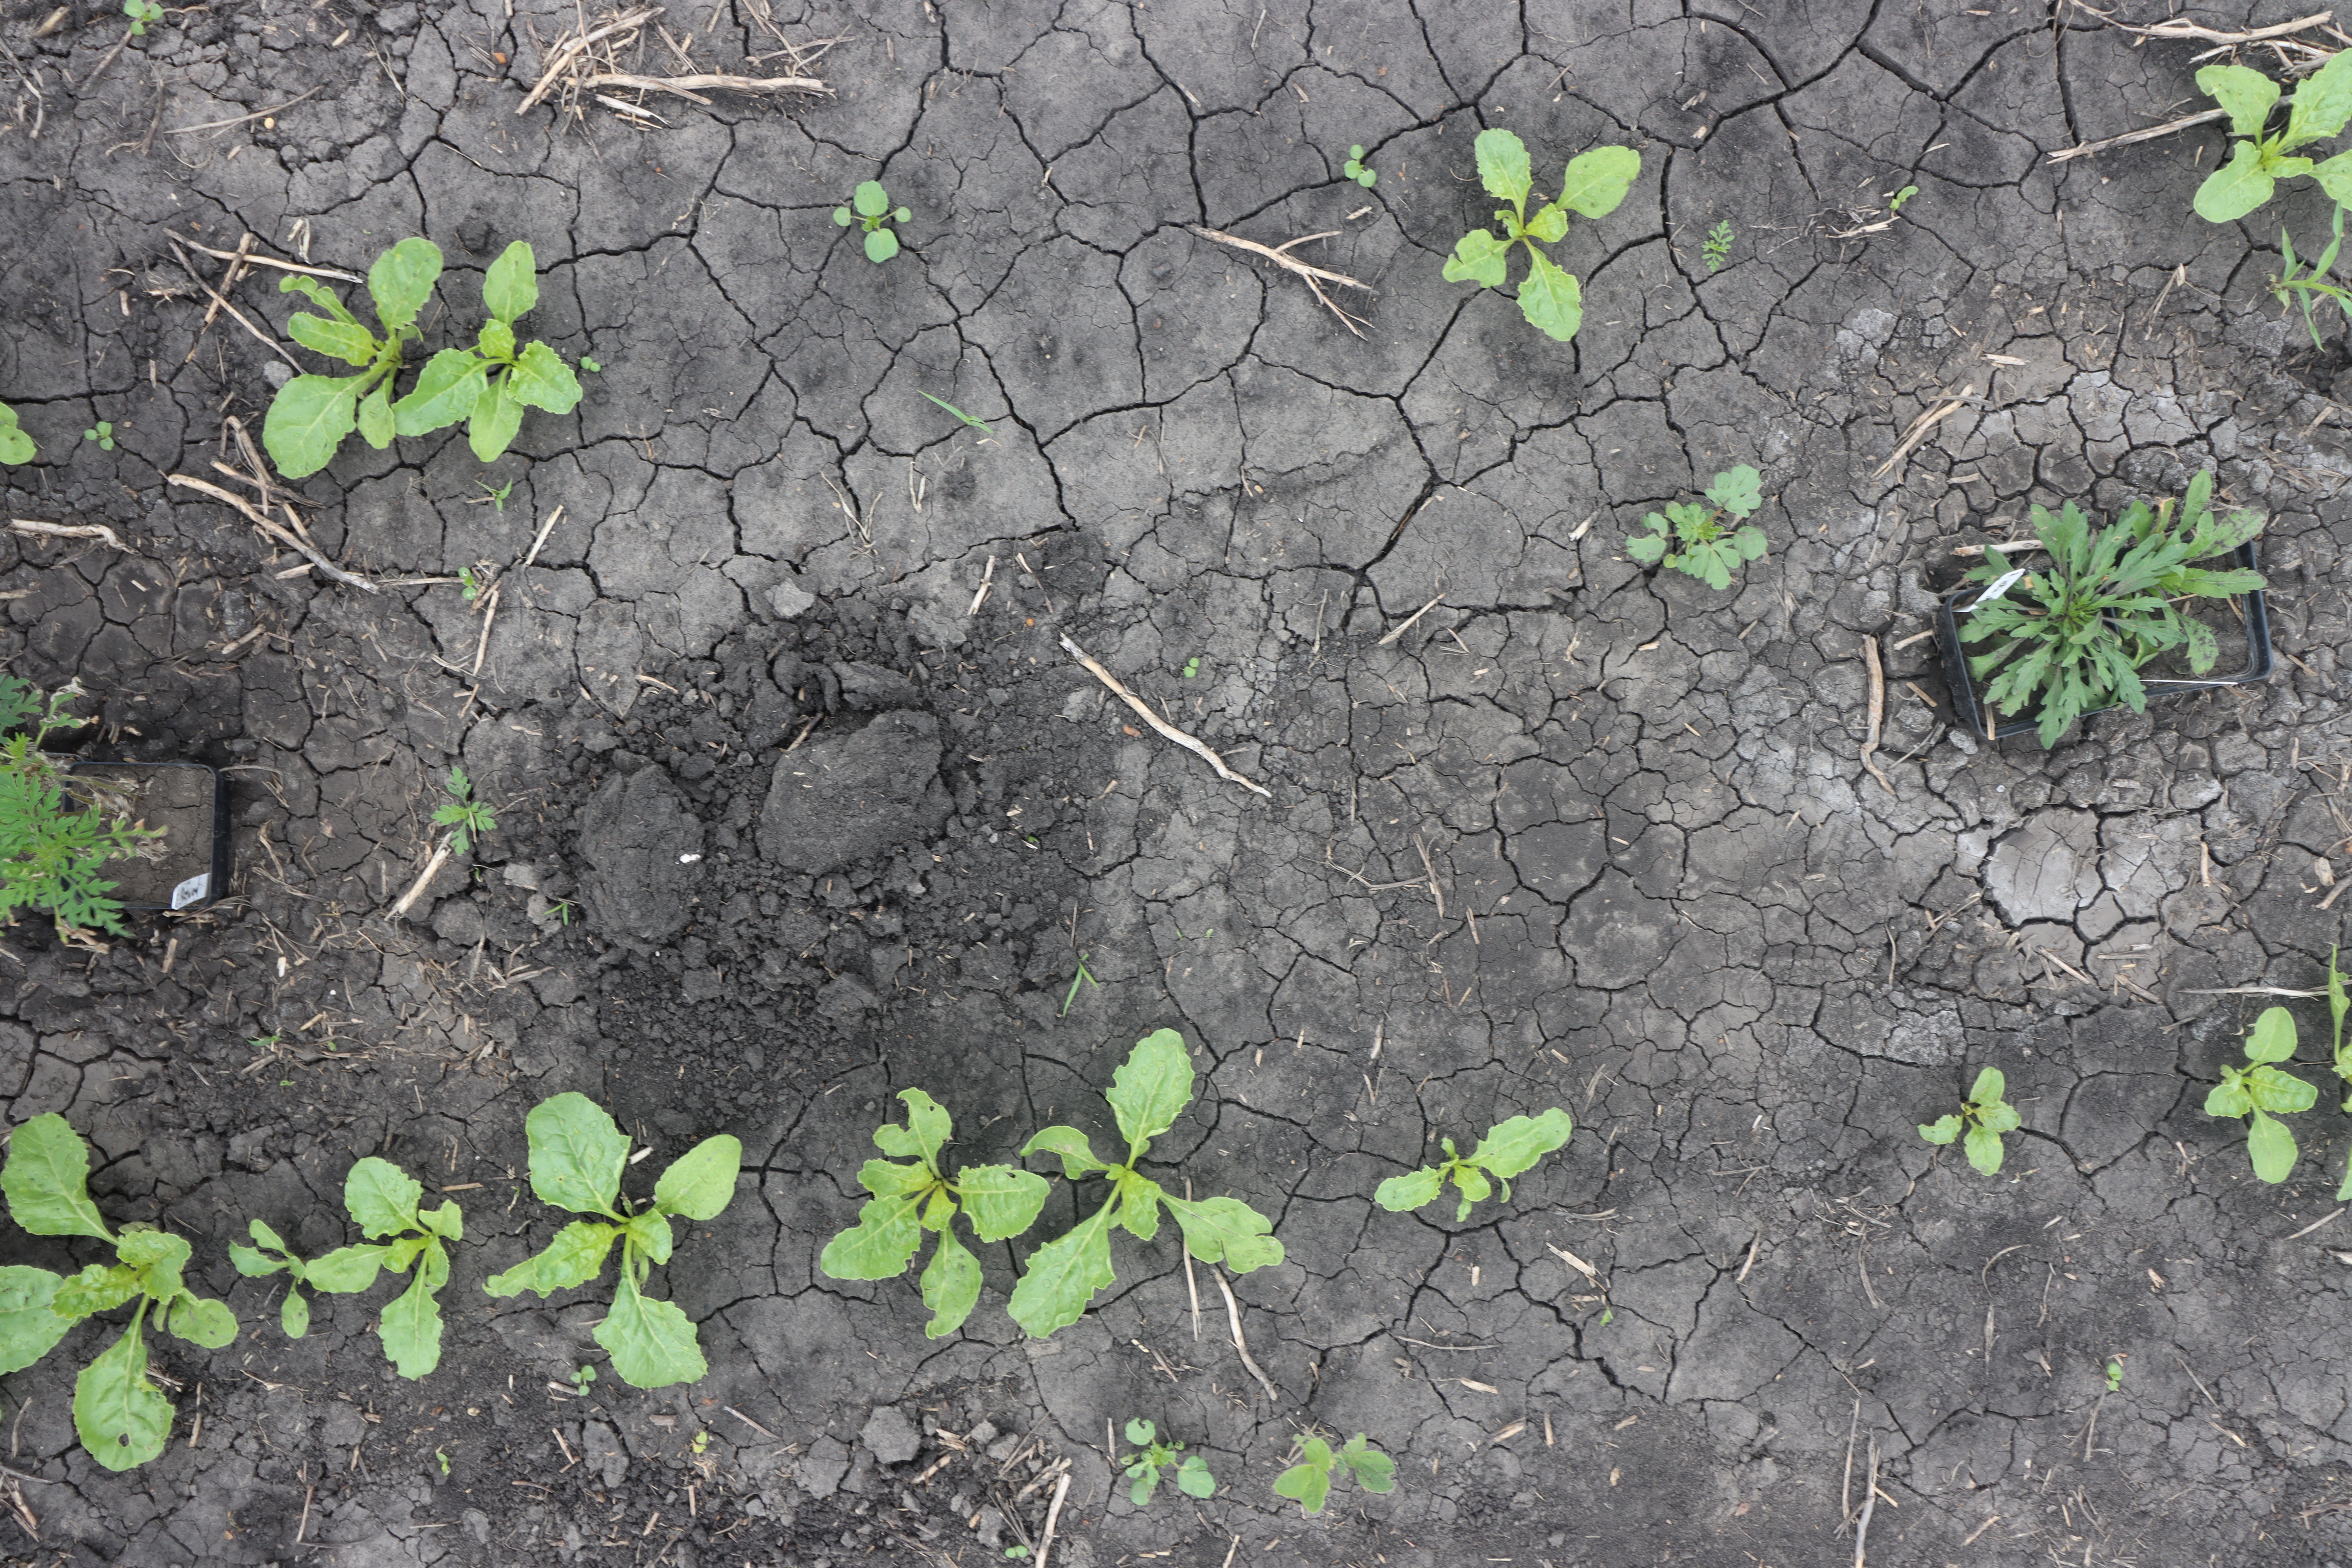
Crop: Sugar beet
Objects: Sugar beet, Sugar beet, Sugar beet, Sugar beet, Sugar beet, Sugar beet, Sugar beet, Sugar beet, Sugar beet, Ragweed, Horseweed, Sugar beet, Ragweed, Ragweed